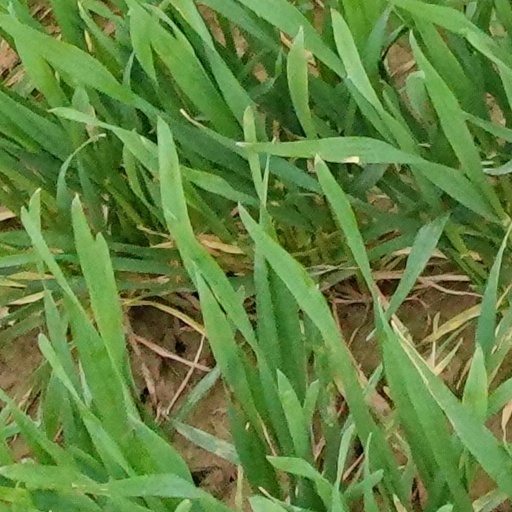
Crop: wheat